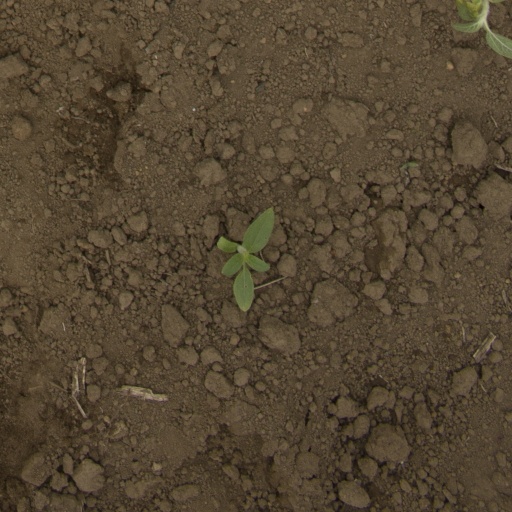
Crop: Jerusalem artichoke